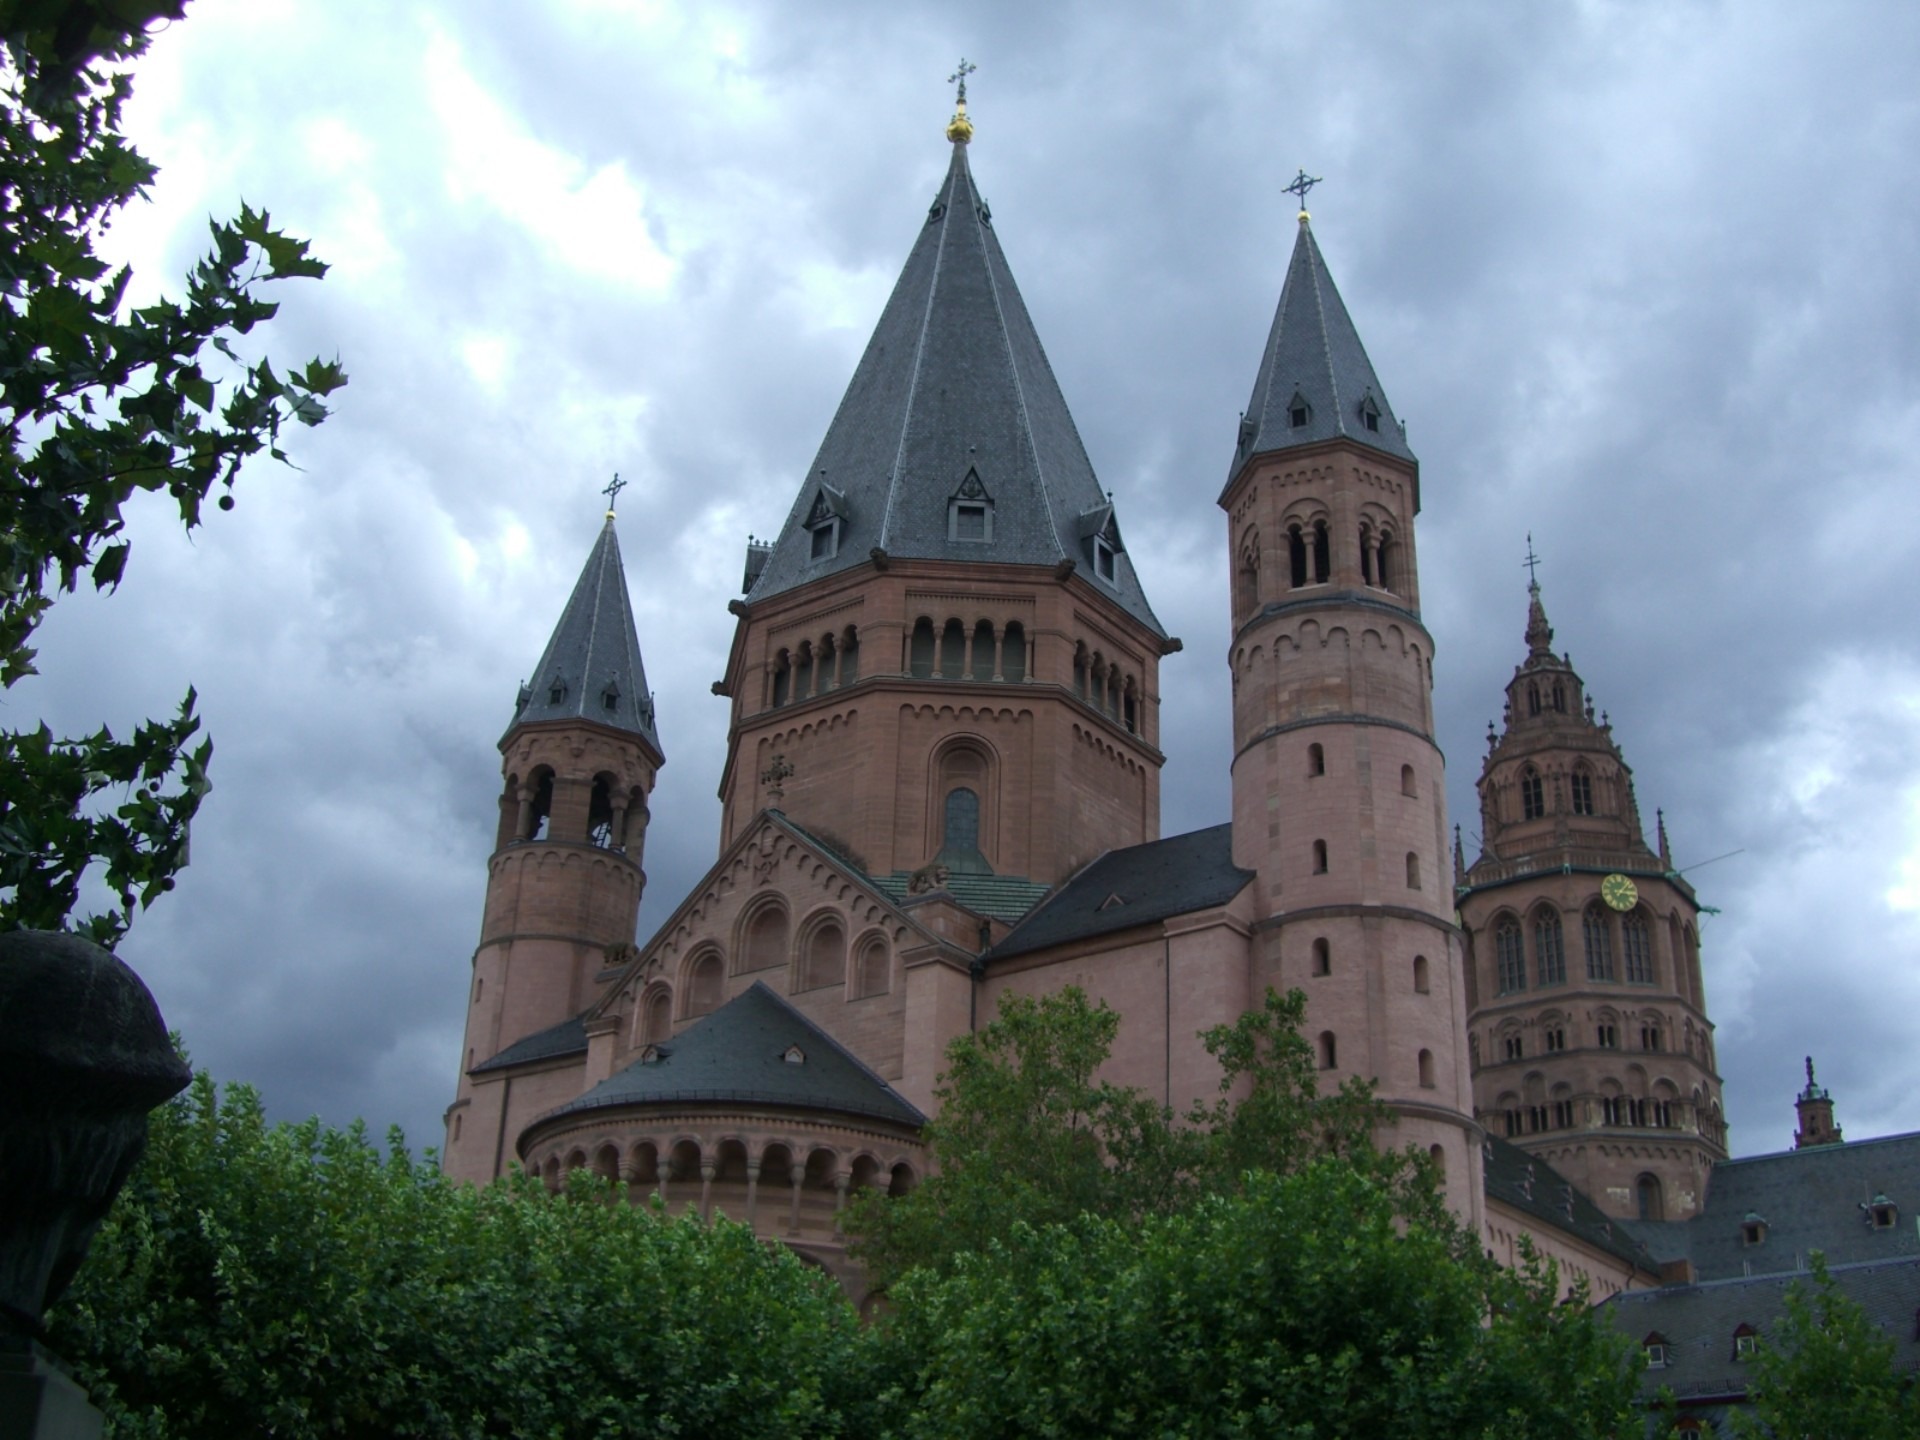
building, chateau, church, cathedral, place of worship, spire, steeple, monastery, dom, mainz, byzantine architecture